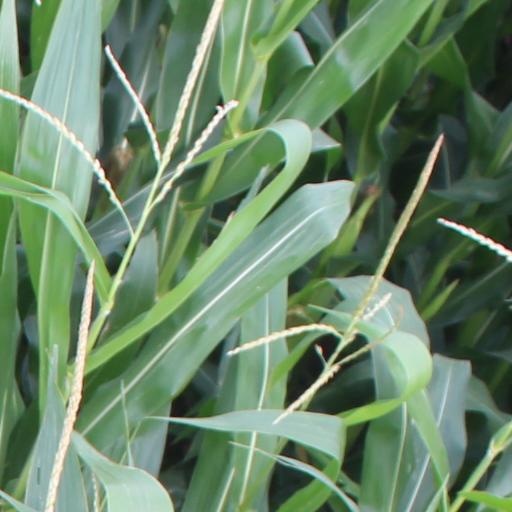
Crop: maize; corn